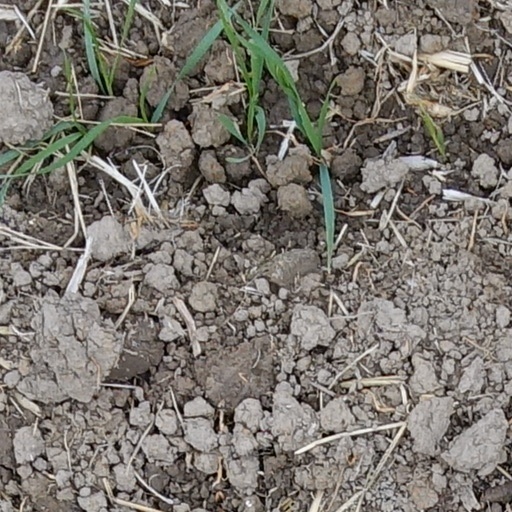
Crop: wheat